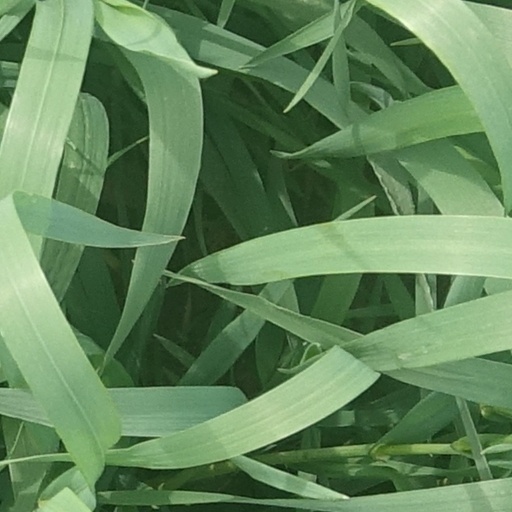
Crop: wheat